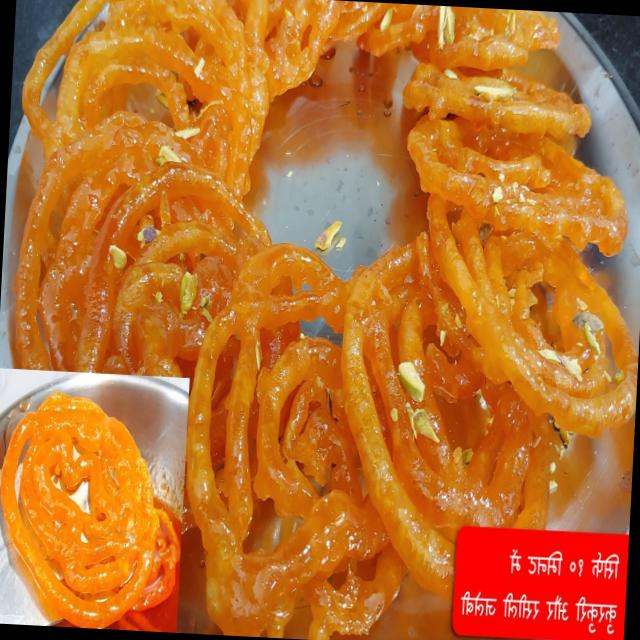
Dish: jalebi